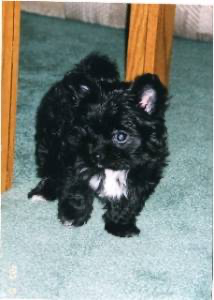
Animal: dog
Breed: yorkshire terrier